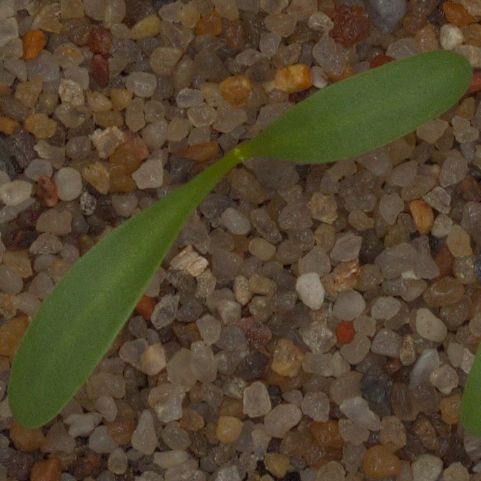
Label: sugar_beet